Al Tall (band)

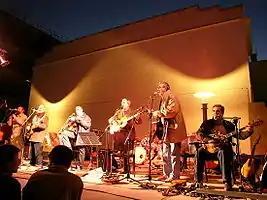
Al Tall performing 2007

Al Tall was a Valencian folk music group from Valencia in Spain. It was formed in 1975 by Vicent Torrent, Manuel Miralles, and Miquel Gil. and was dissolved in October 2012.